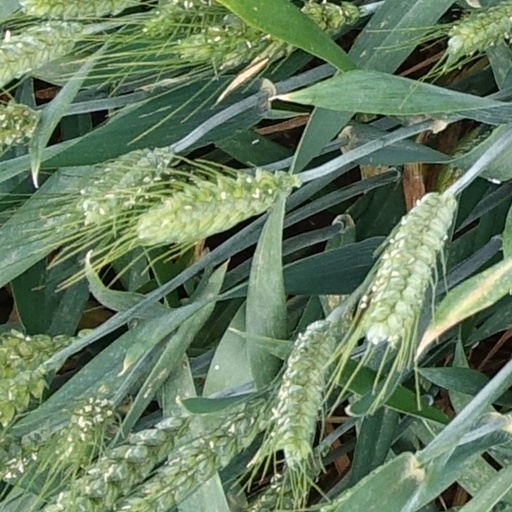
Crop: wheat